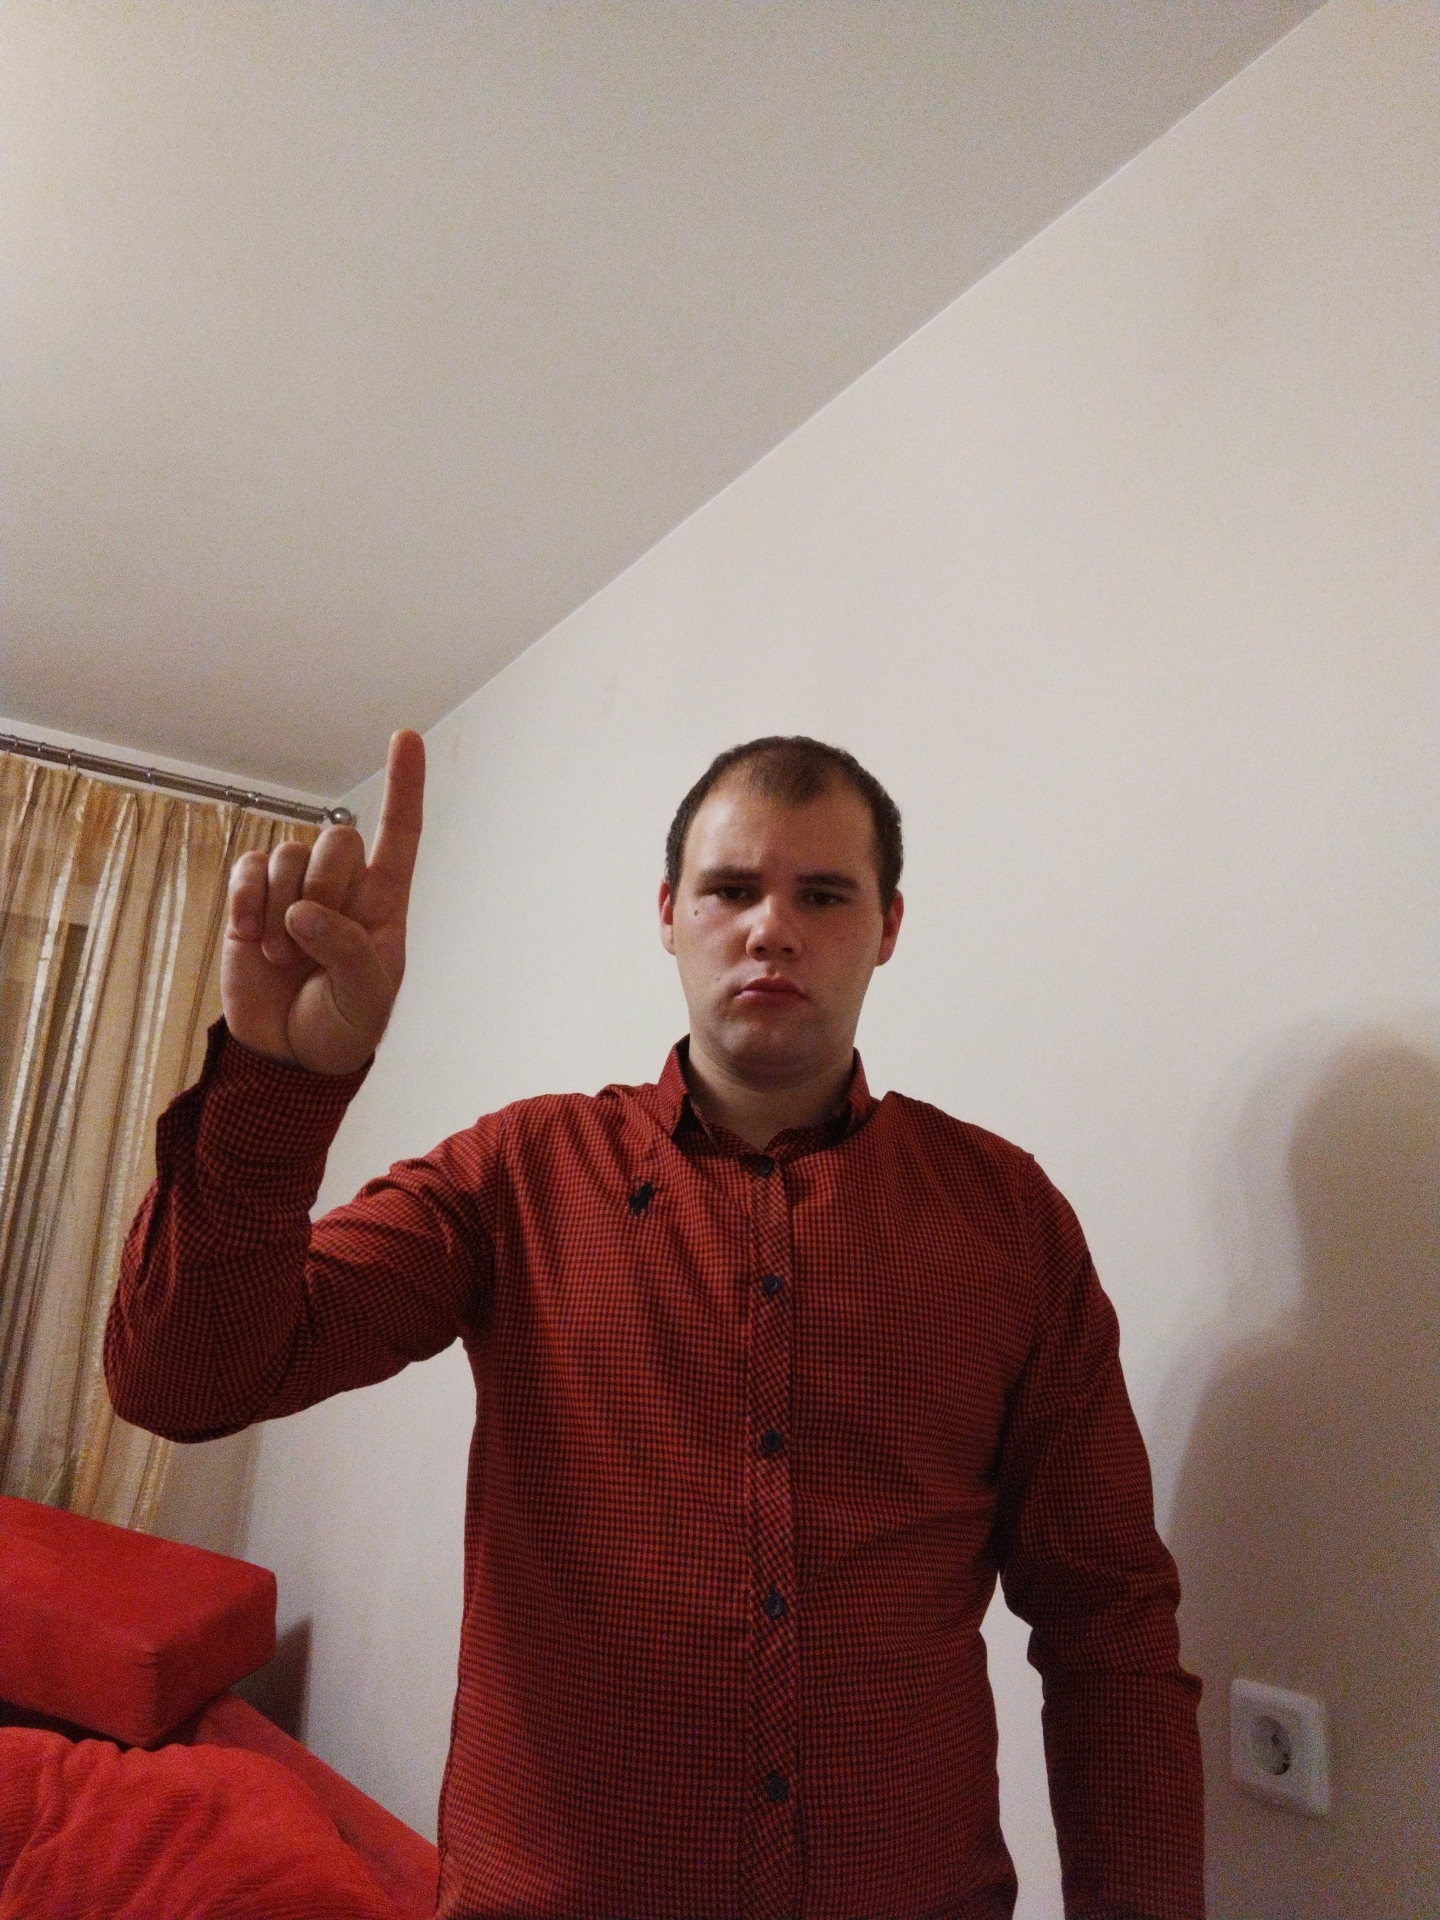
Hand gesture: one